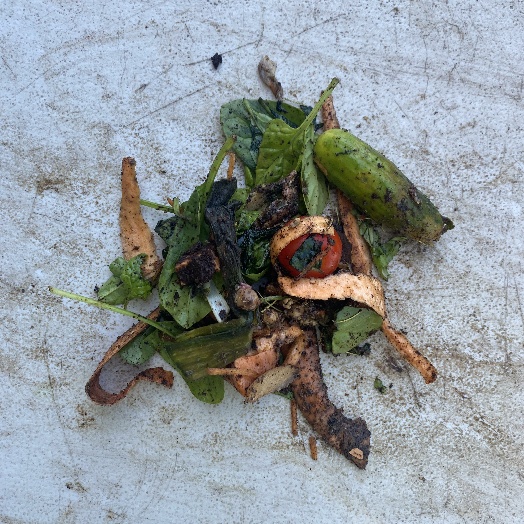
Label: generalcompost